Maciej Żurawski

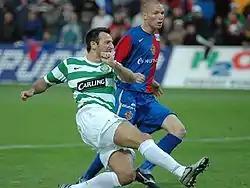
Żurawski playing for Celtic against Basel in July 2007

He joined Scottish Premier League side Celtic from Wisła Kraków in July 2005 and signed a three-year contract. He inherited the number 7 shirt from Juninho Paulista (previously with Henrik Larsson), and was nicknamed "Magic Żurawski" by the fans.